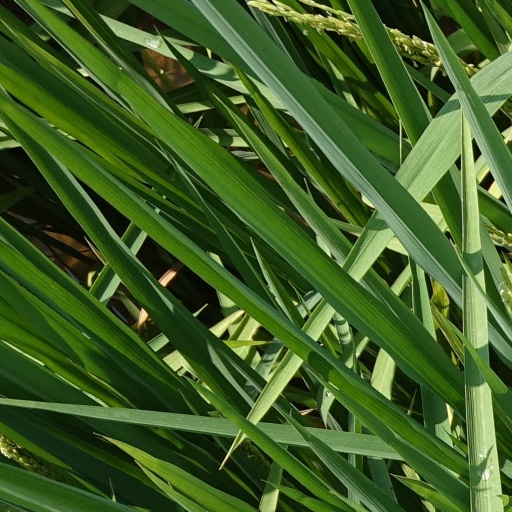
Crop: rice